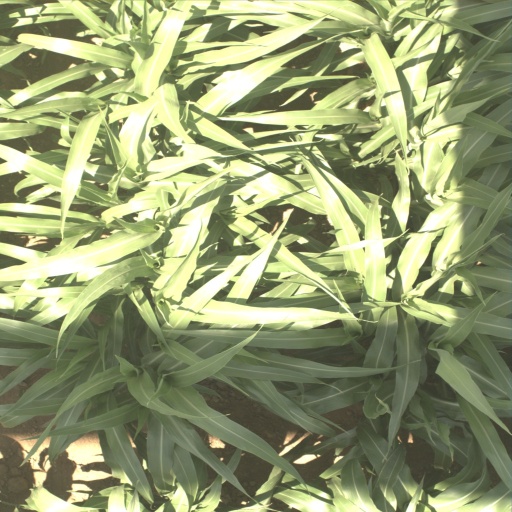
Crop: sorghum